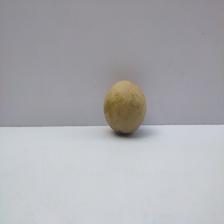
Size: Medium